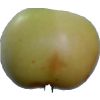
Label: Apple 6